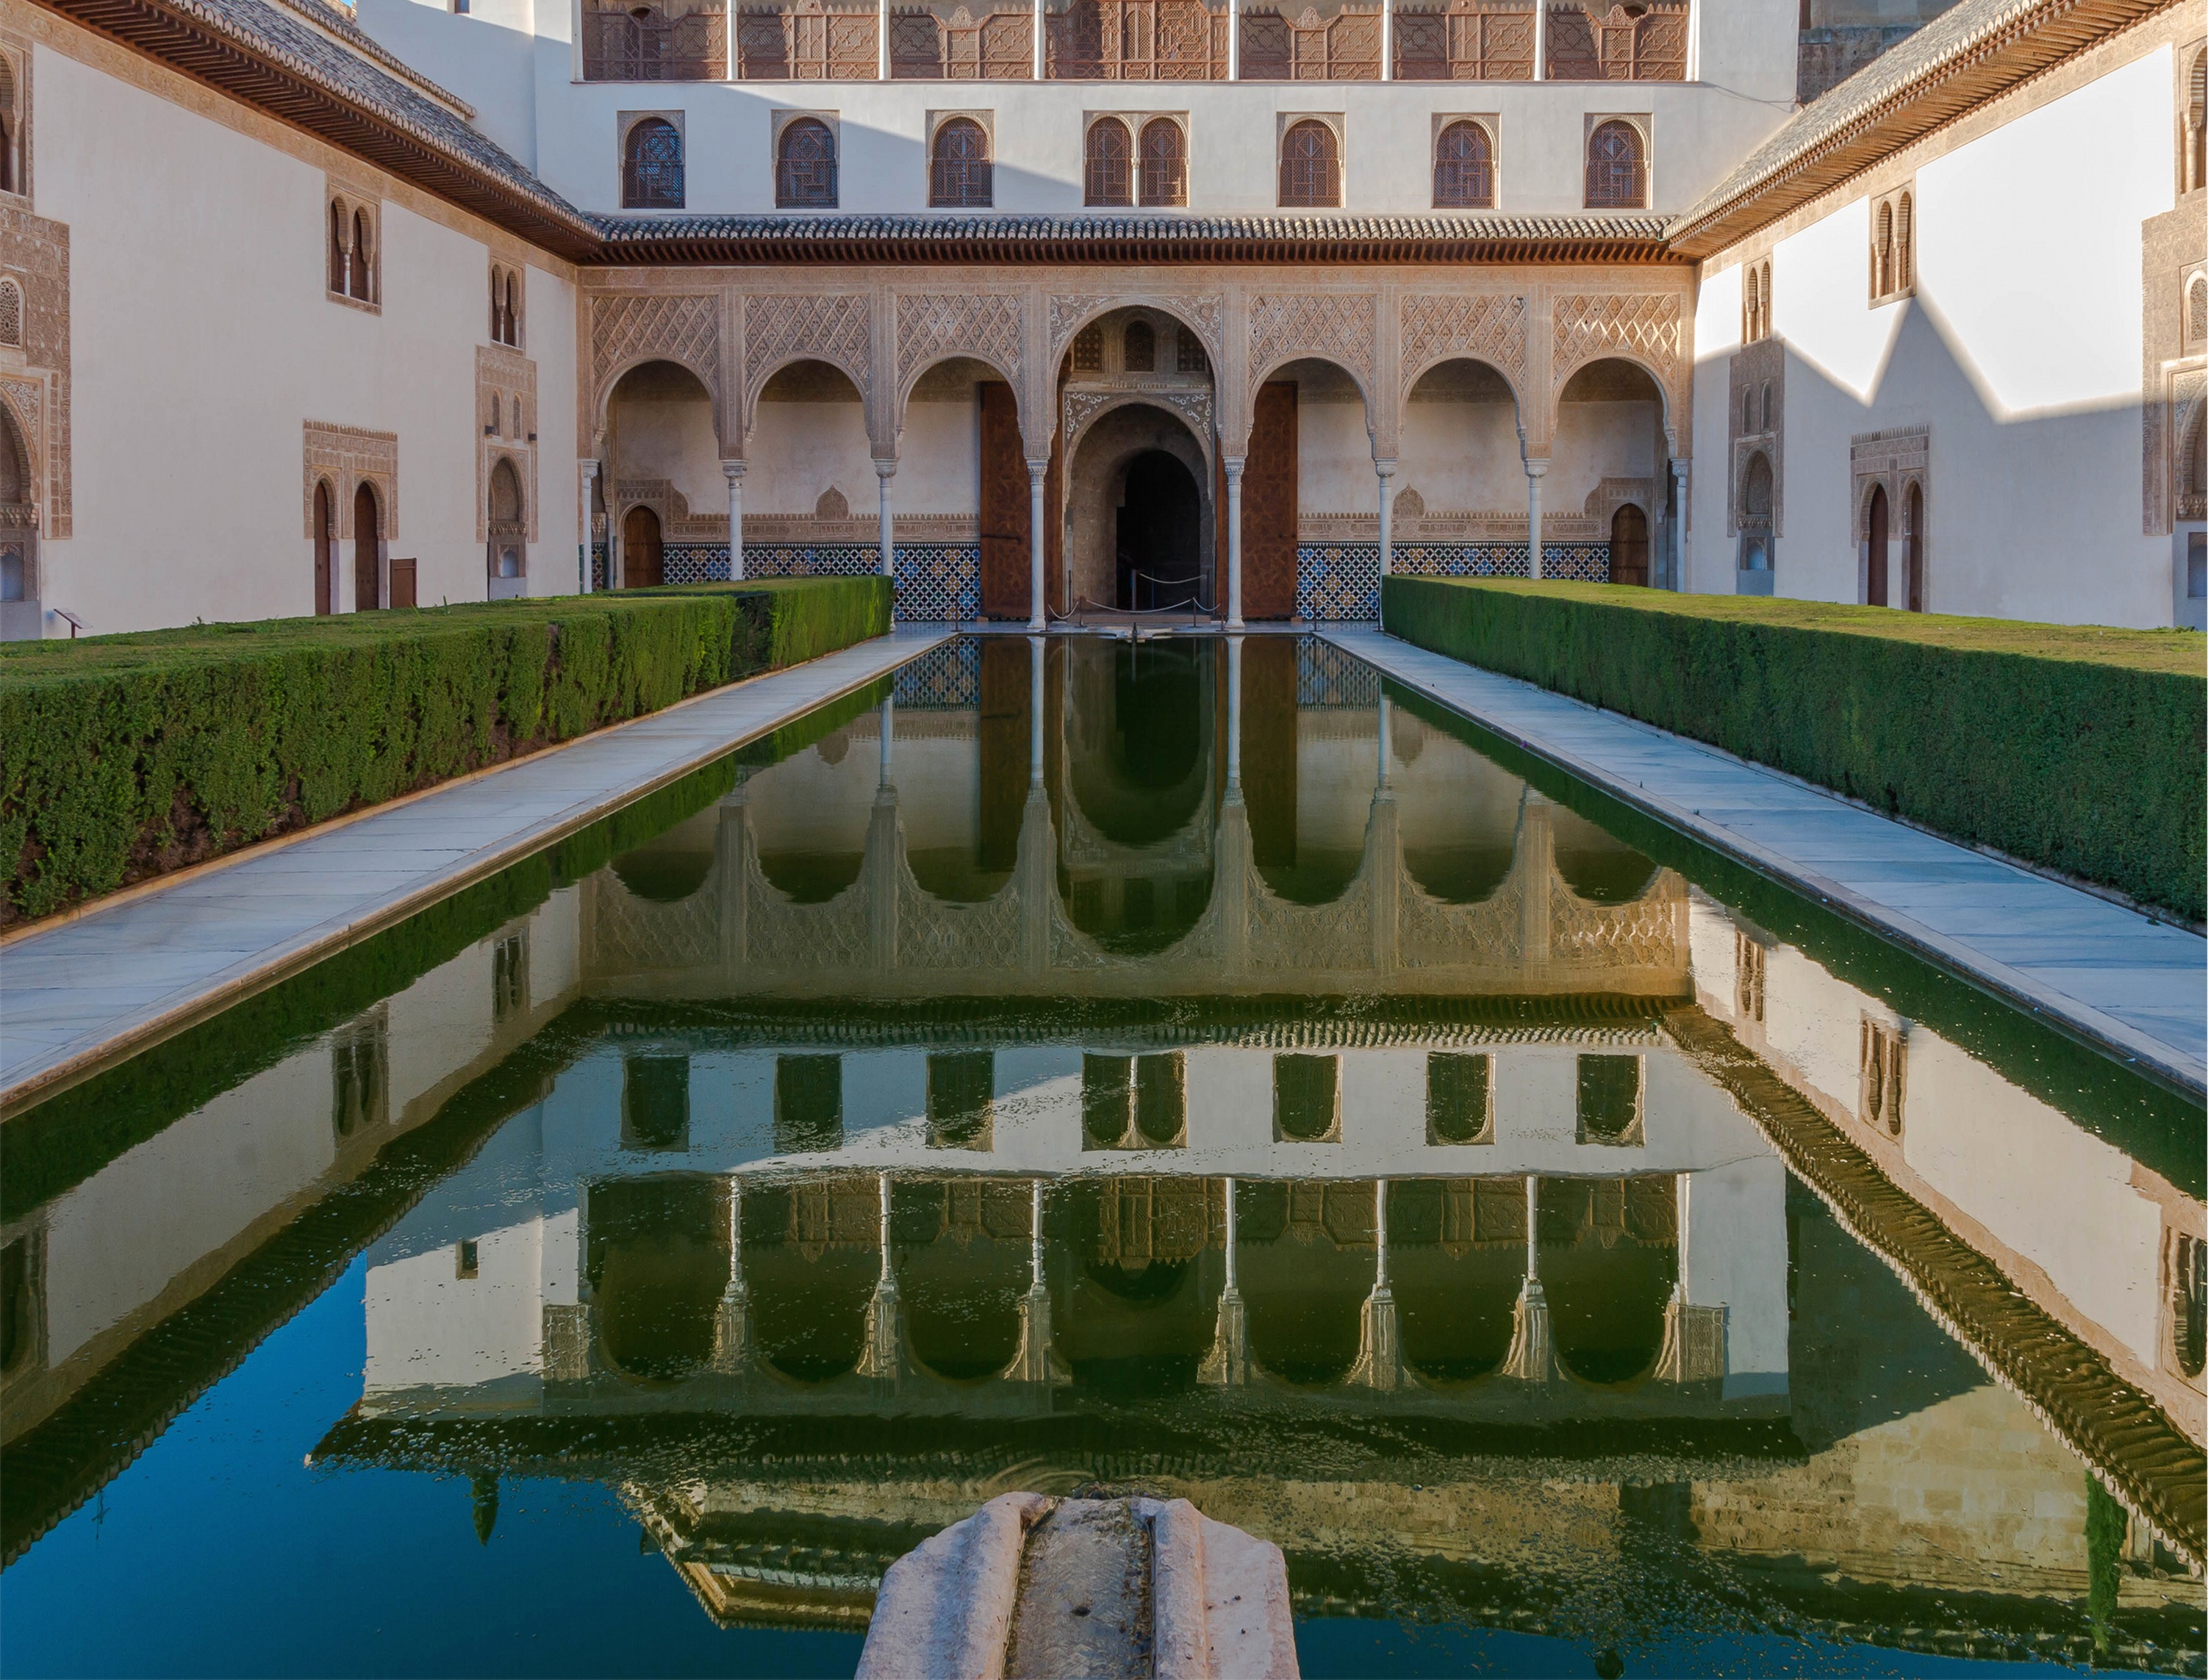
water, architecture, villa, mansion, building, chateau, palace, city, pool, swimming pool, religion, landmark, waterway, spain, courtyard, faith, columns, reflections, mosque, historical, estate, granada, cities, destinations, reflecting pool, thermae